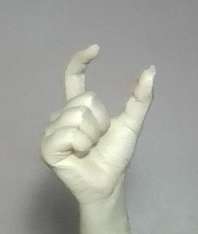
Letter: nun